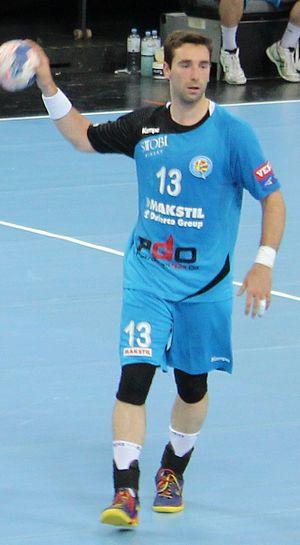
Filip Mirkulovski, né le 14 septembre 1983 à Skopje, est un joueur macédonien de handball. Il évolue au poste de demi-centre en équipe de macédoine et au TSV Hannover-Burgdorf.